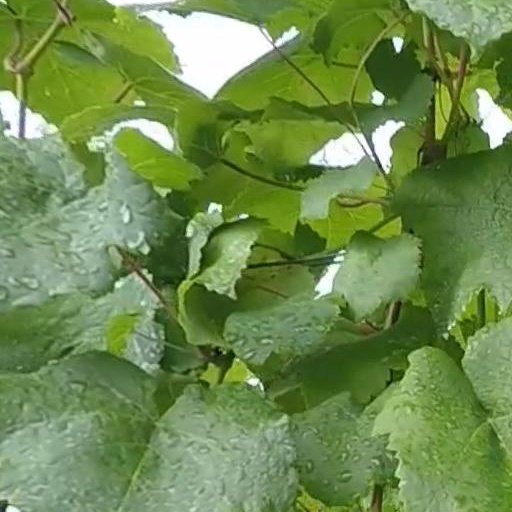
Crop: grape